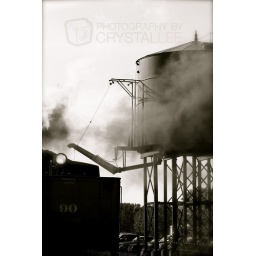
Steam Engine in front of the water tower